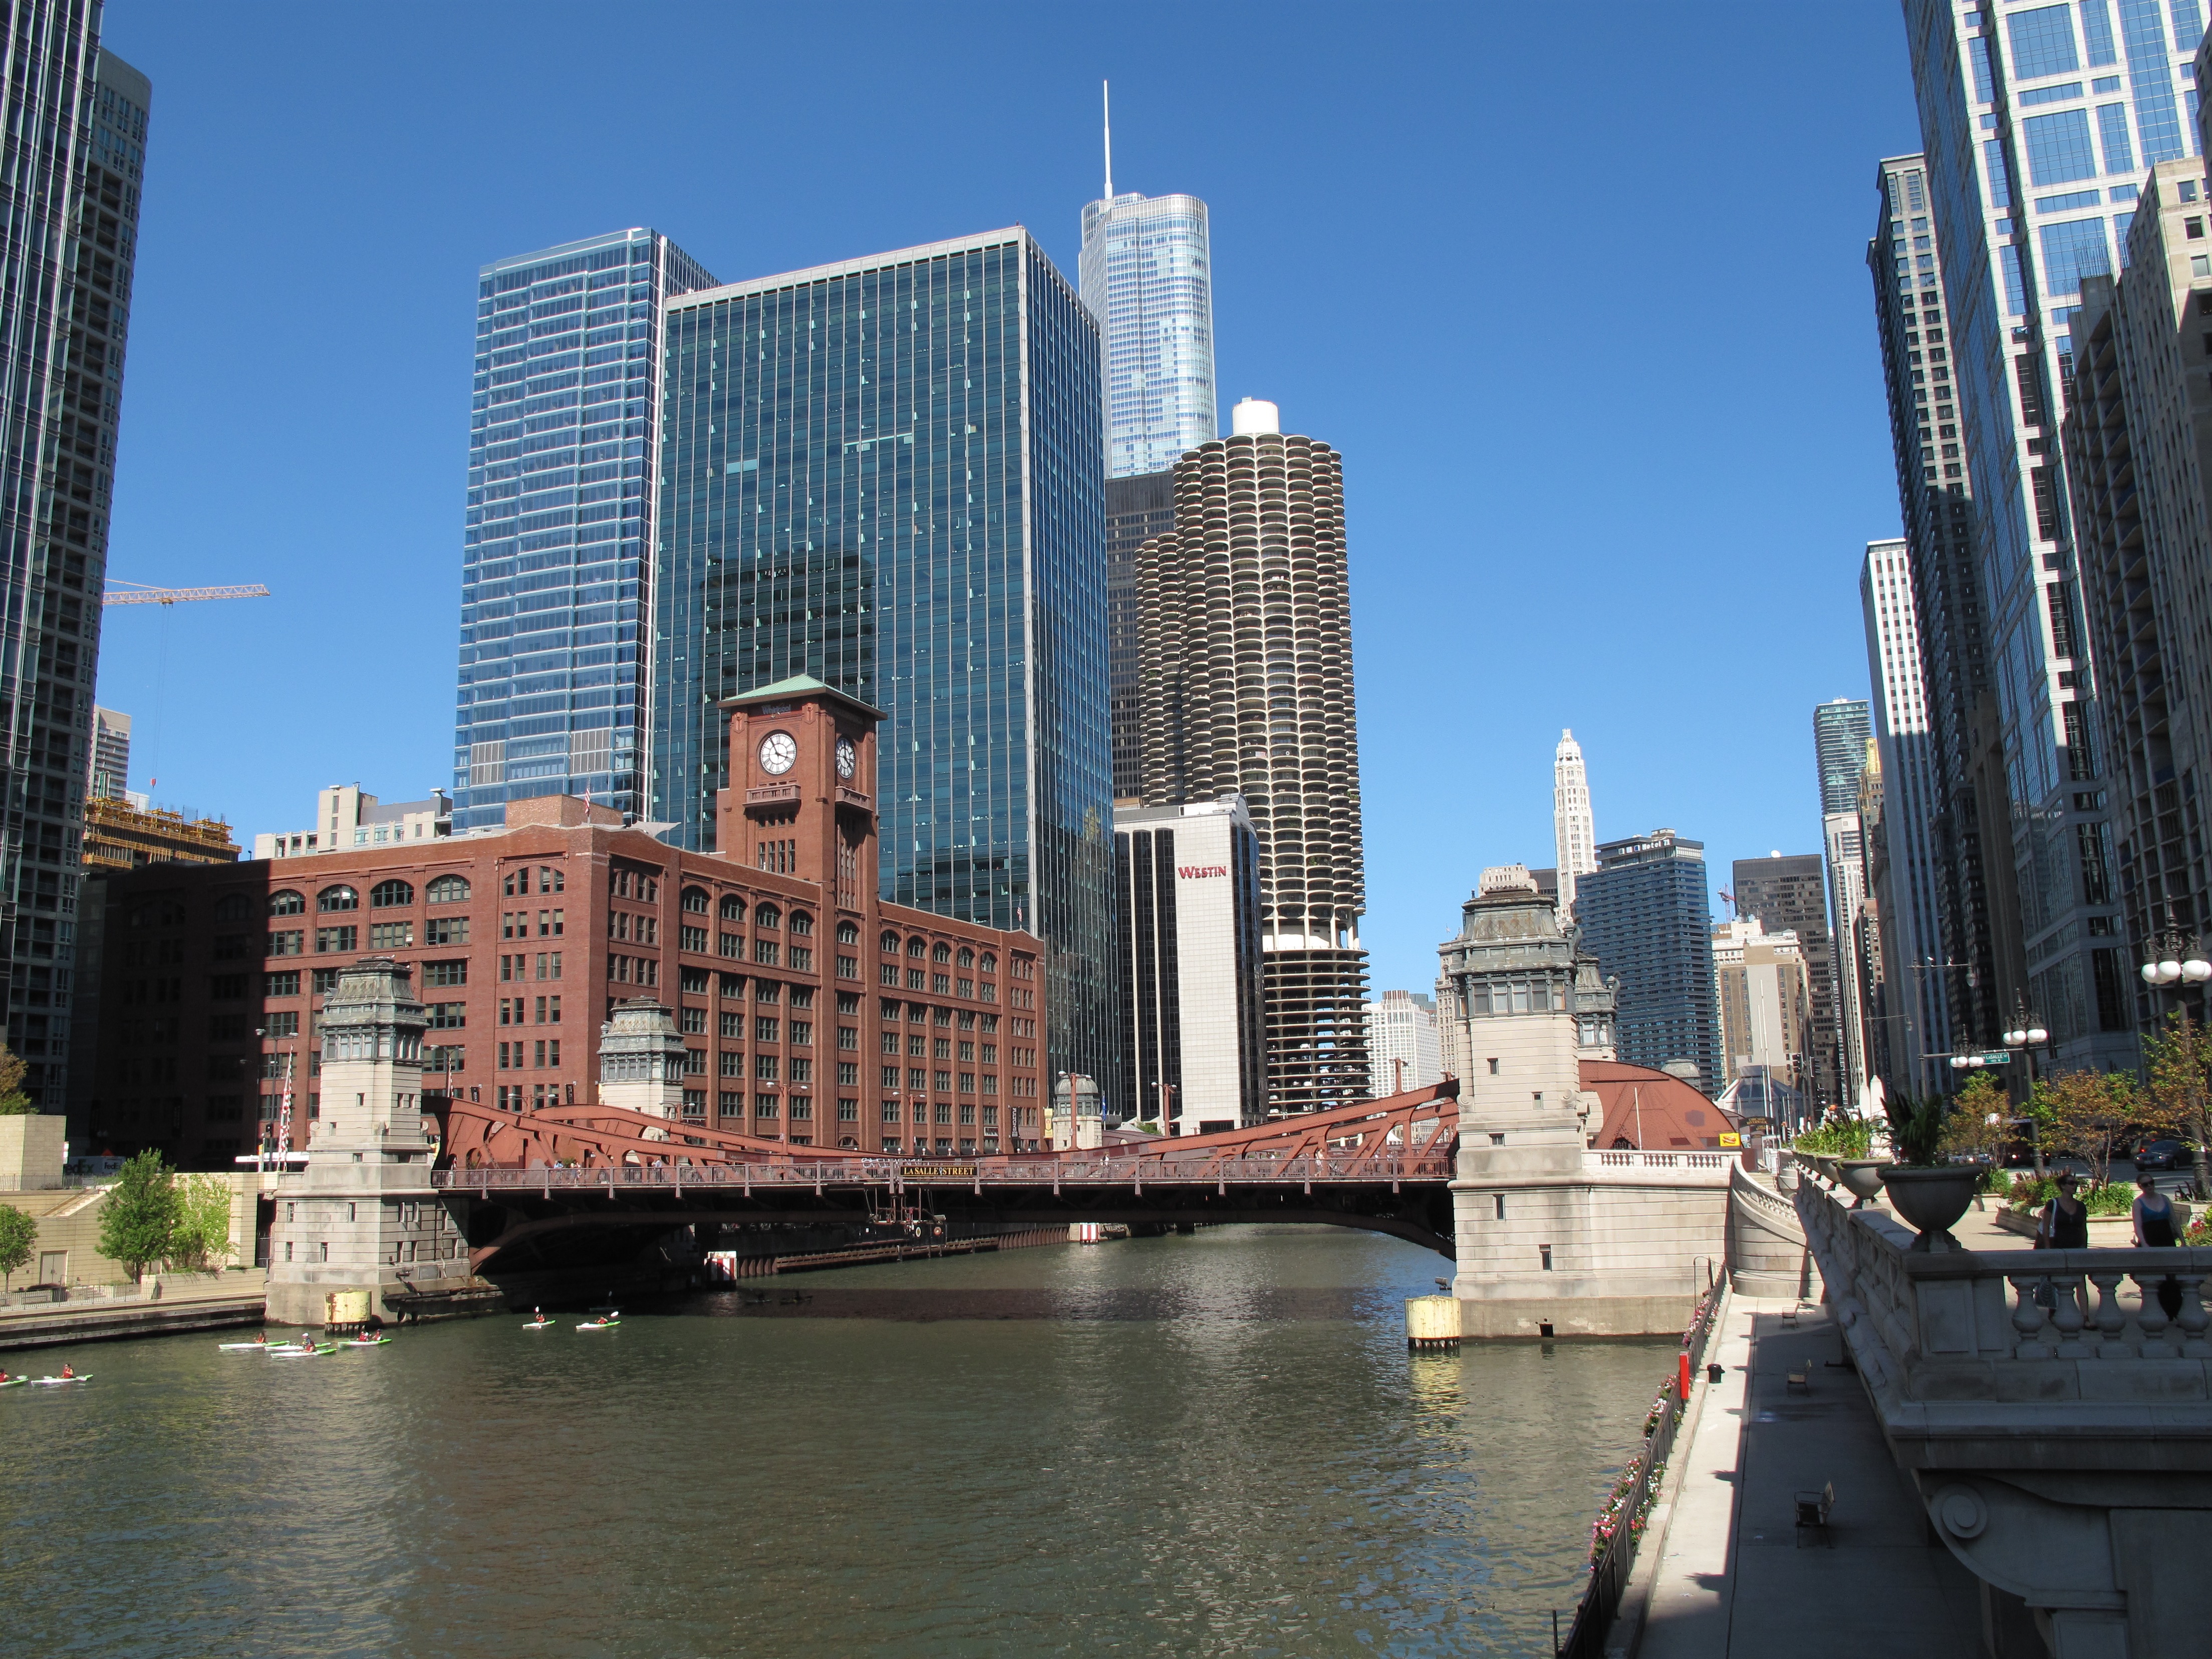
architecture, bridge, skyline, city, skyscraper, river, cityscape, downtown, reflection, tower, landmark, chicago, waterway, tower block, illinois, metropolis, urban area, geographical feature, human settlement, metropolitan area, dowtown